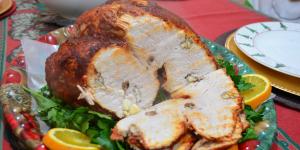
pierna de cerdo enchilada